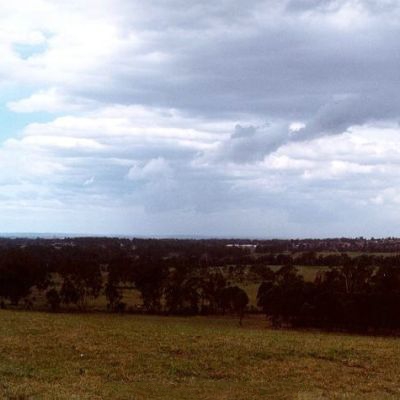
Cloud type: Stratus (St)